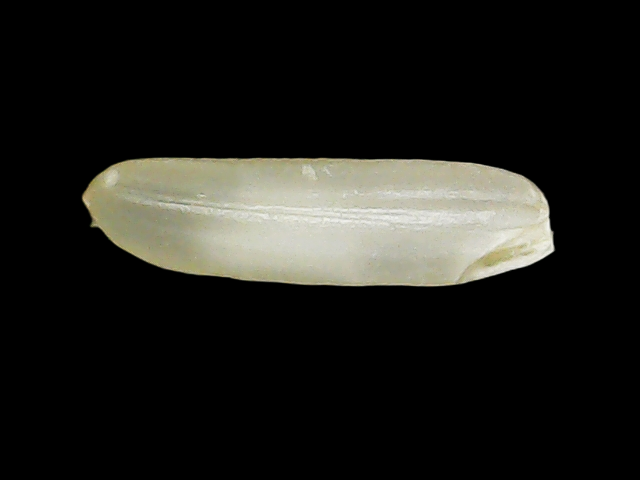
Rice variety: Binadhan24